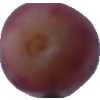
Label: pink_grape